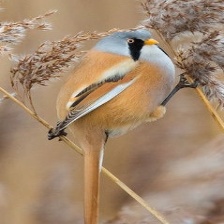
Species: BEARDED REEDLING
Scientific name: PANURUS BIARMICUS